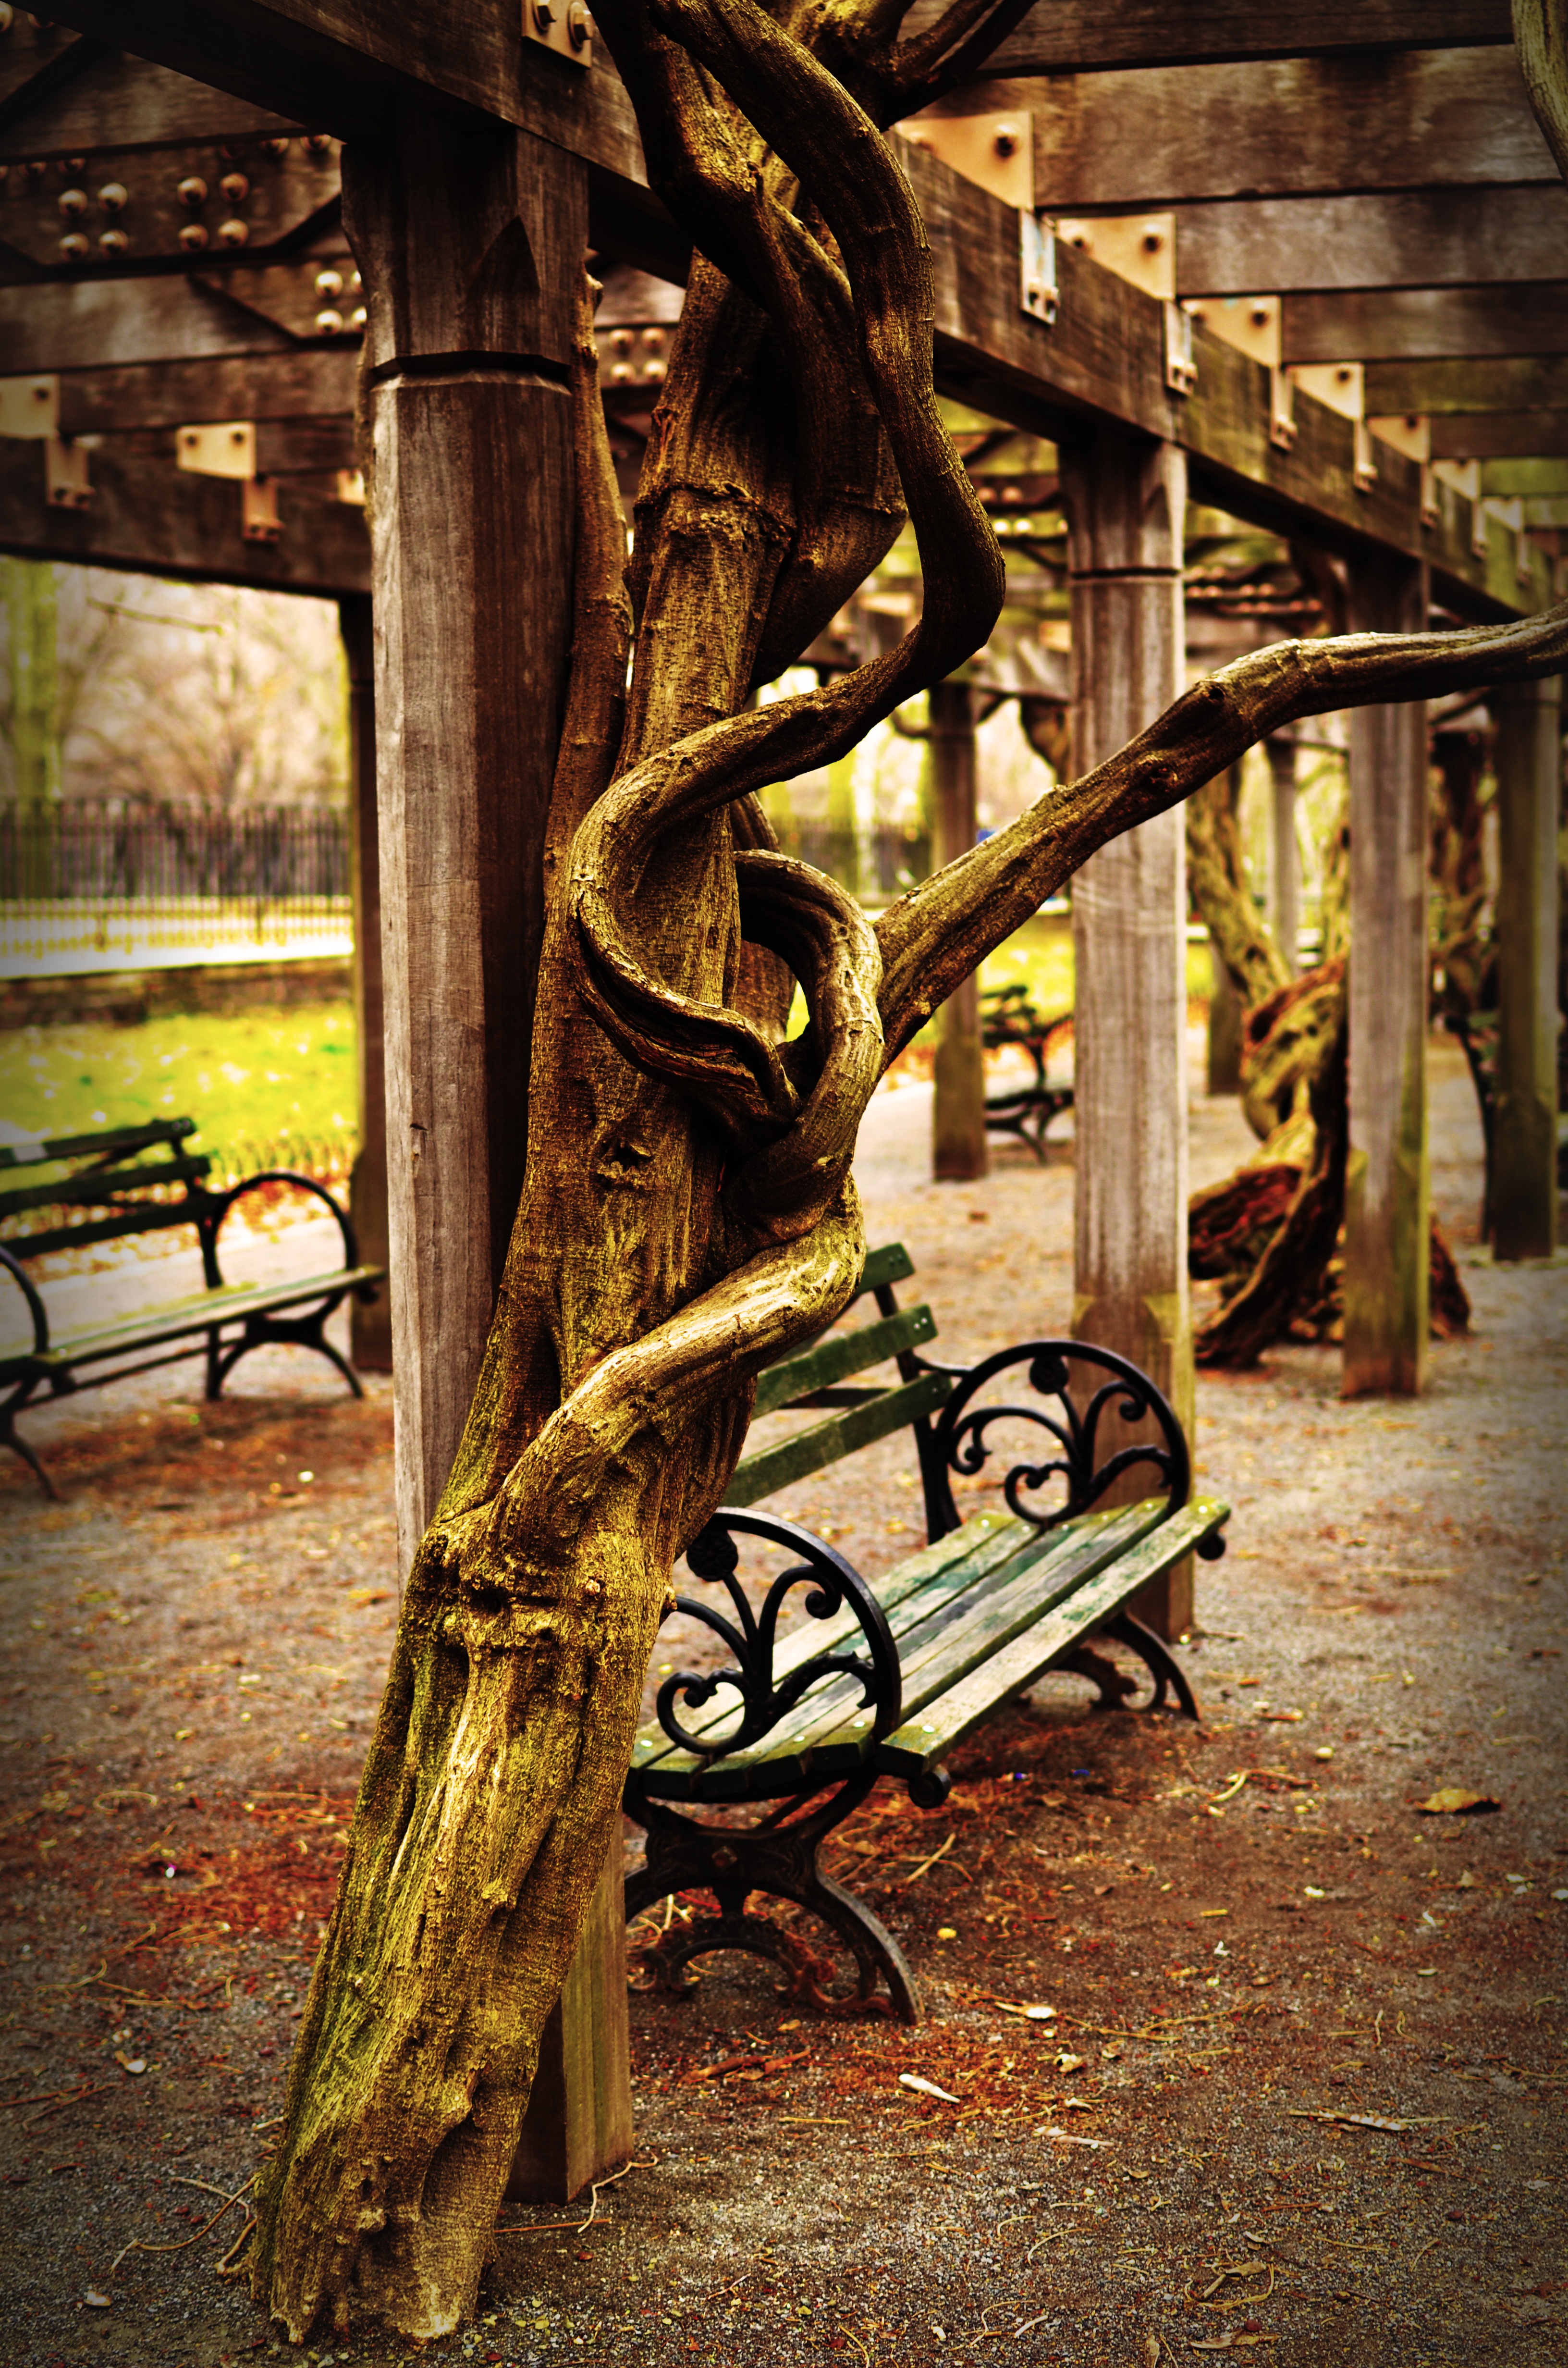
tree, nature, outdoor, wood, bench, fall, city, manhattan, new york city, nyc, scenic, garden, leisure, central park, root, outdoors, sculpture, art, central, temple, new, york, urban area, ancient history